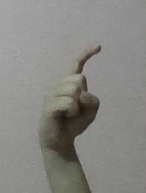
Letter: ra